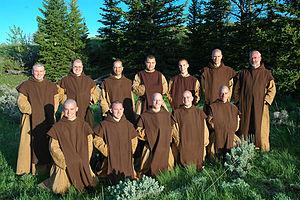
L'ordre du Carmel est un ordre religieux catholique. Ses membres sont appelés les Carmes et les Carmélites, quand on les désigne collectivement pour nommer l'ordre dans son ensemble ; individuellement ou en petits groupes, on parle de carmes ou de carmélites.
L’ordre du Carmel est un ordre religieux catholique contemplatif. Ses membres sont appelés carmes et carmélites. Leur père spirituel est le prophète Élie. Fondé par des ermites sur le mont Carmel en Palestine à la fin du XIIᵉ siècle, les premiers Carmes quittent leurs ermitages au début du XIIIᵉ siècle pour se réfugier en Europe. Après bien des tribulations, l'ordre érémitique se transforme en ordre monastique. Il connaît de nombreuses réformes dont la plus marquante est la réforme instituée par Thérèse d'Avila au XVIᵉ siècle.